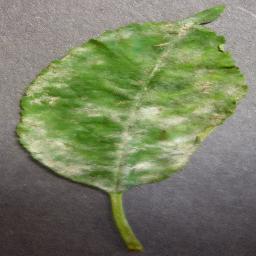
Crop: cherry
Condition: (including_sour)_powdery_mildew